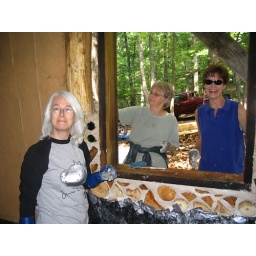
The large box is the window frame. The window will go in next weekend.